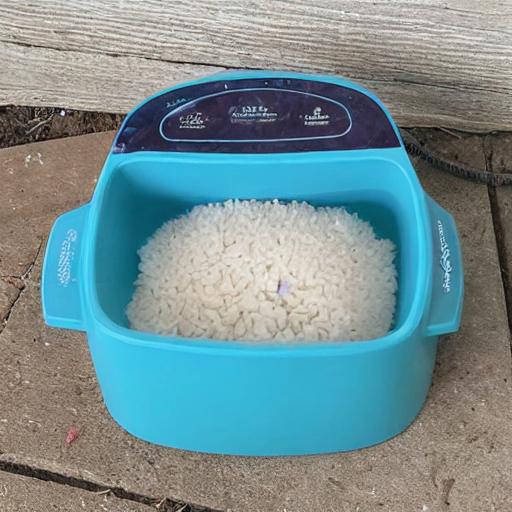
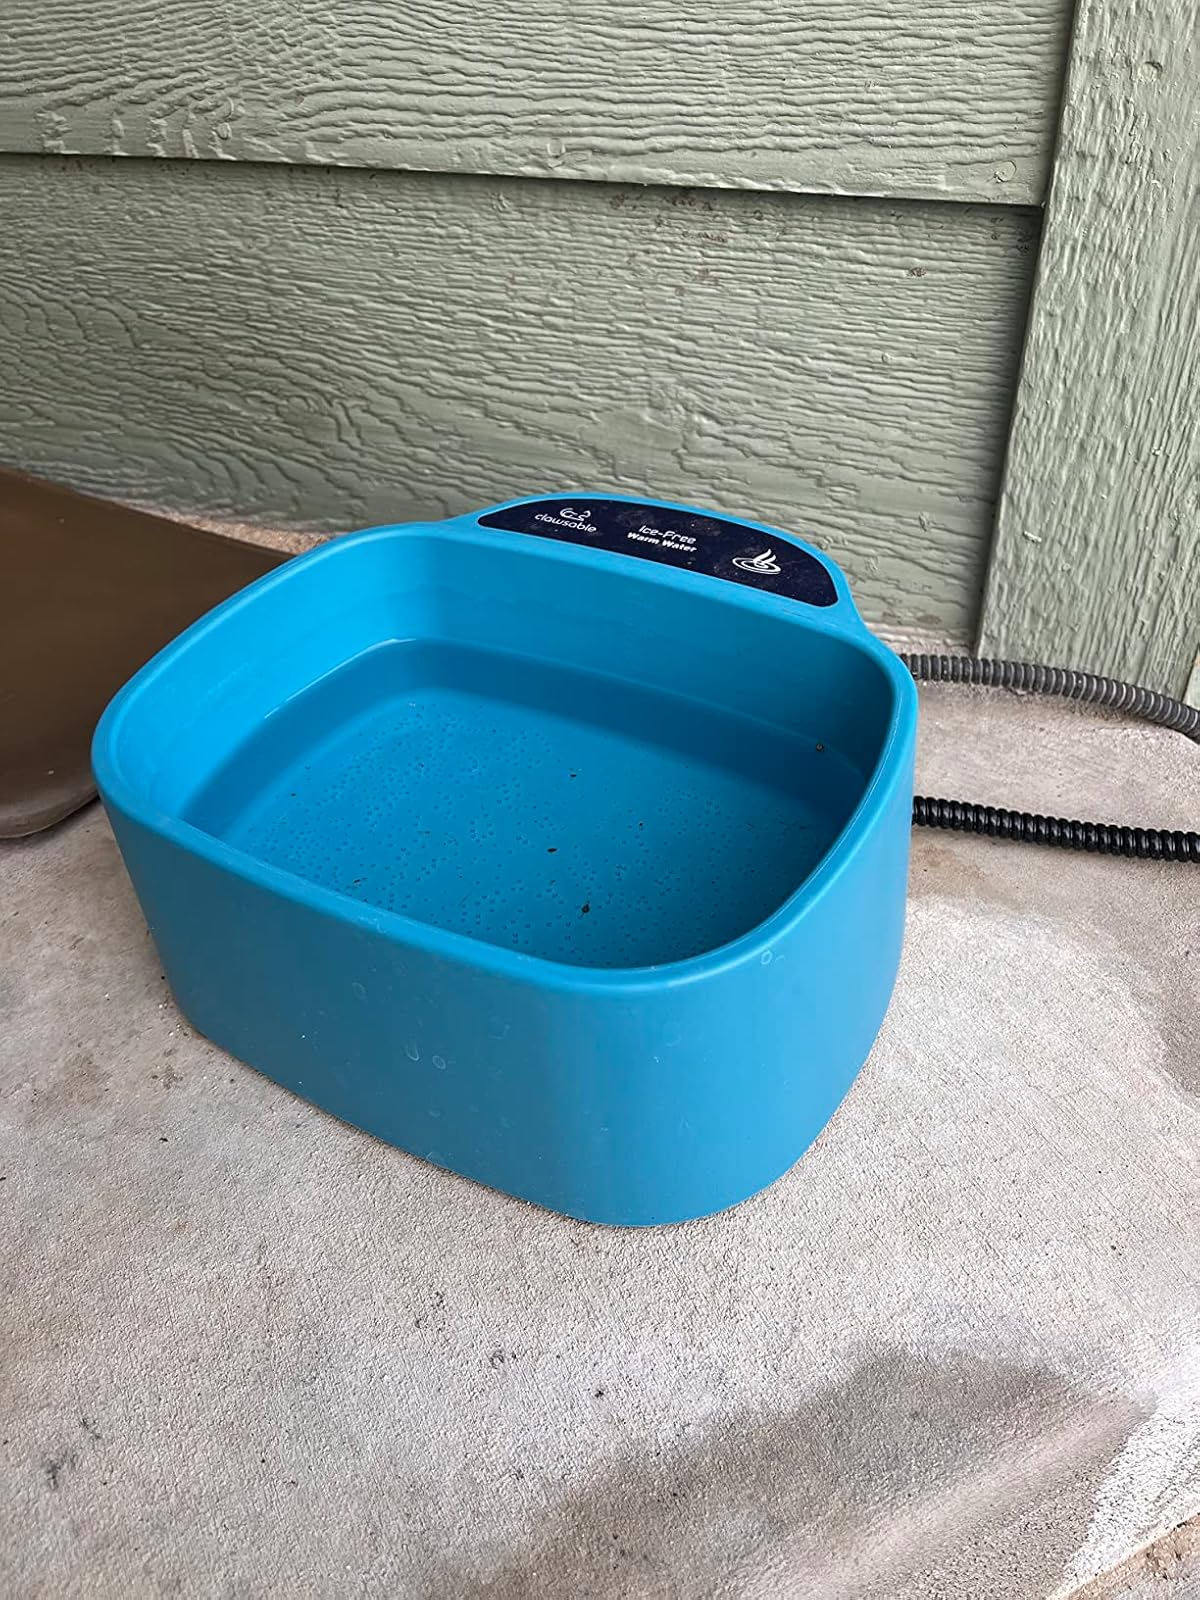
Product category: items_bowl
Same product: no